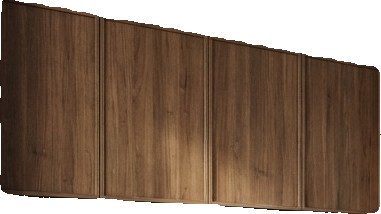
Surface category: cabinetry